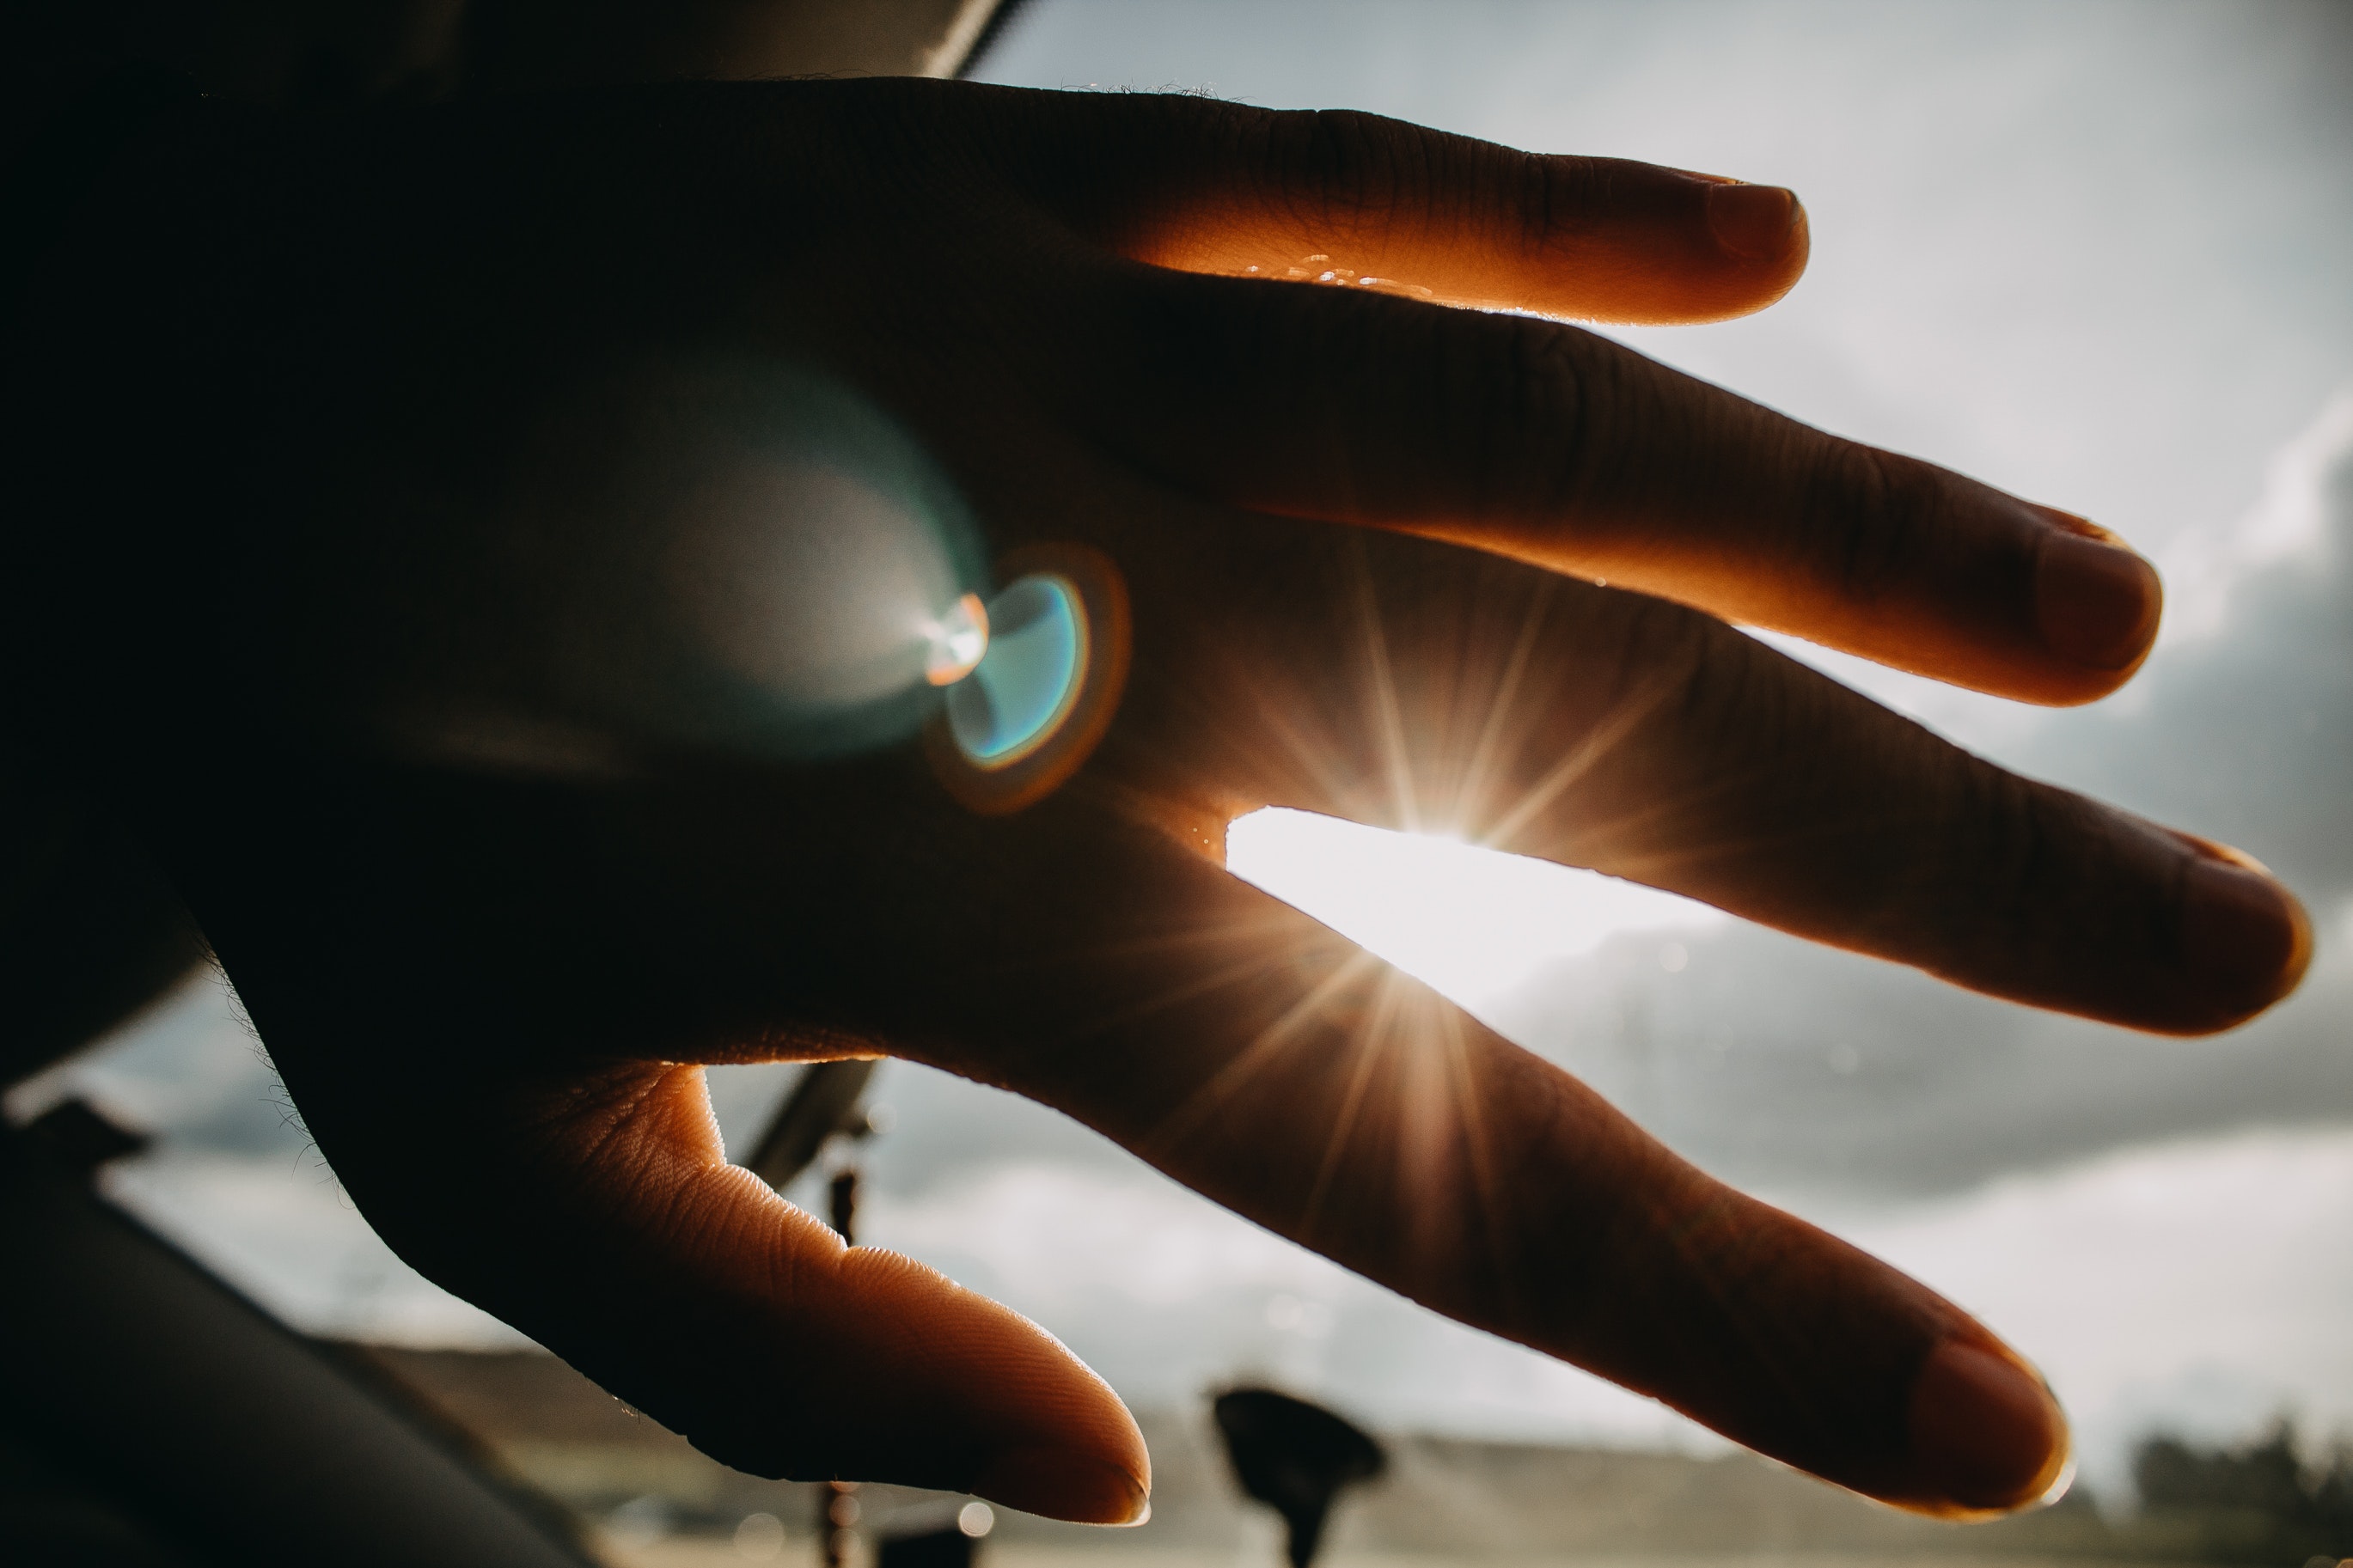
finger, hand, light, nail, sky, thumb, human, gesture, design, sunlight, photography, cloud, wrist